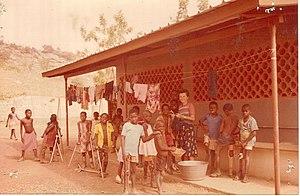
Marguerite Oré a vécu à Bombouaka au Togo de 1975 à 1984. Rentrée en France pour se soigner elle décède en juin 1991. Elle est l'initiatrice du centre de handicapés aujourd'hui appelé Centre Saint Louis Orione.
YovoTogo est une association de solidarité internationale, qui vient en aide aux enfants handicapés, et aux structures éducatives dans la Région des savanes au nord Togo.